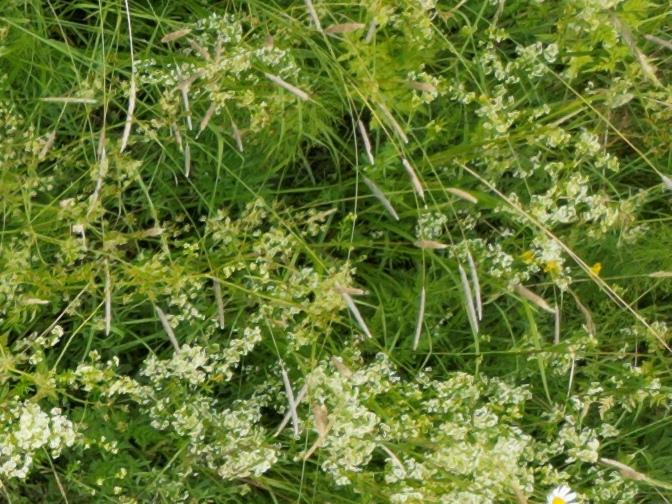
Flowers visible: yarrow flowers, yarrow flowers